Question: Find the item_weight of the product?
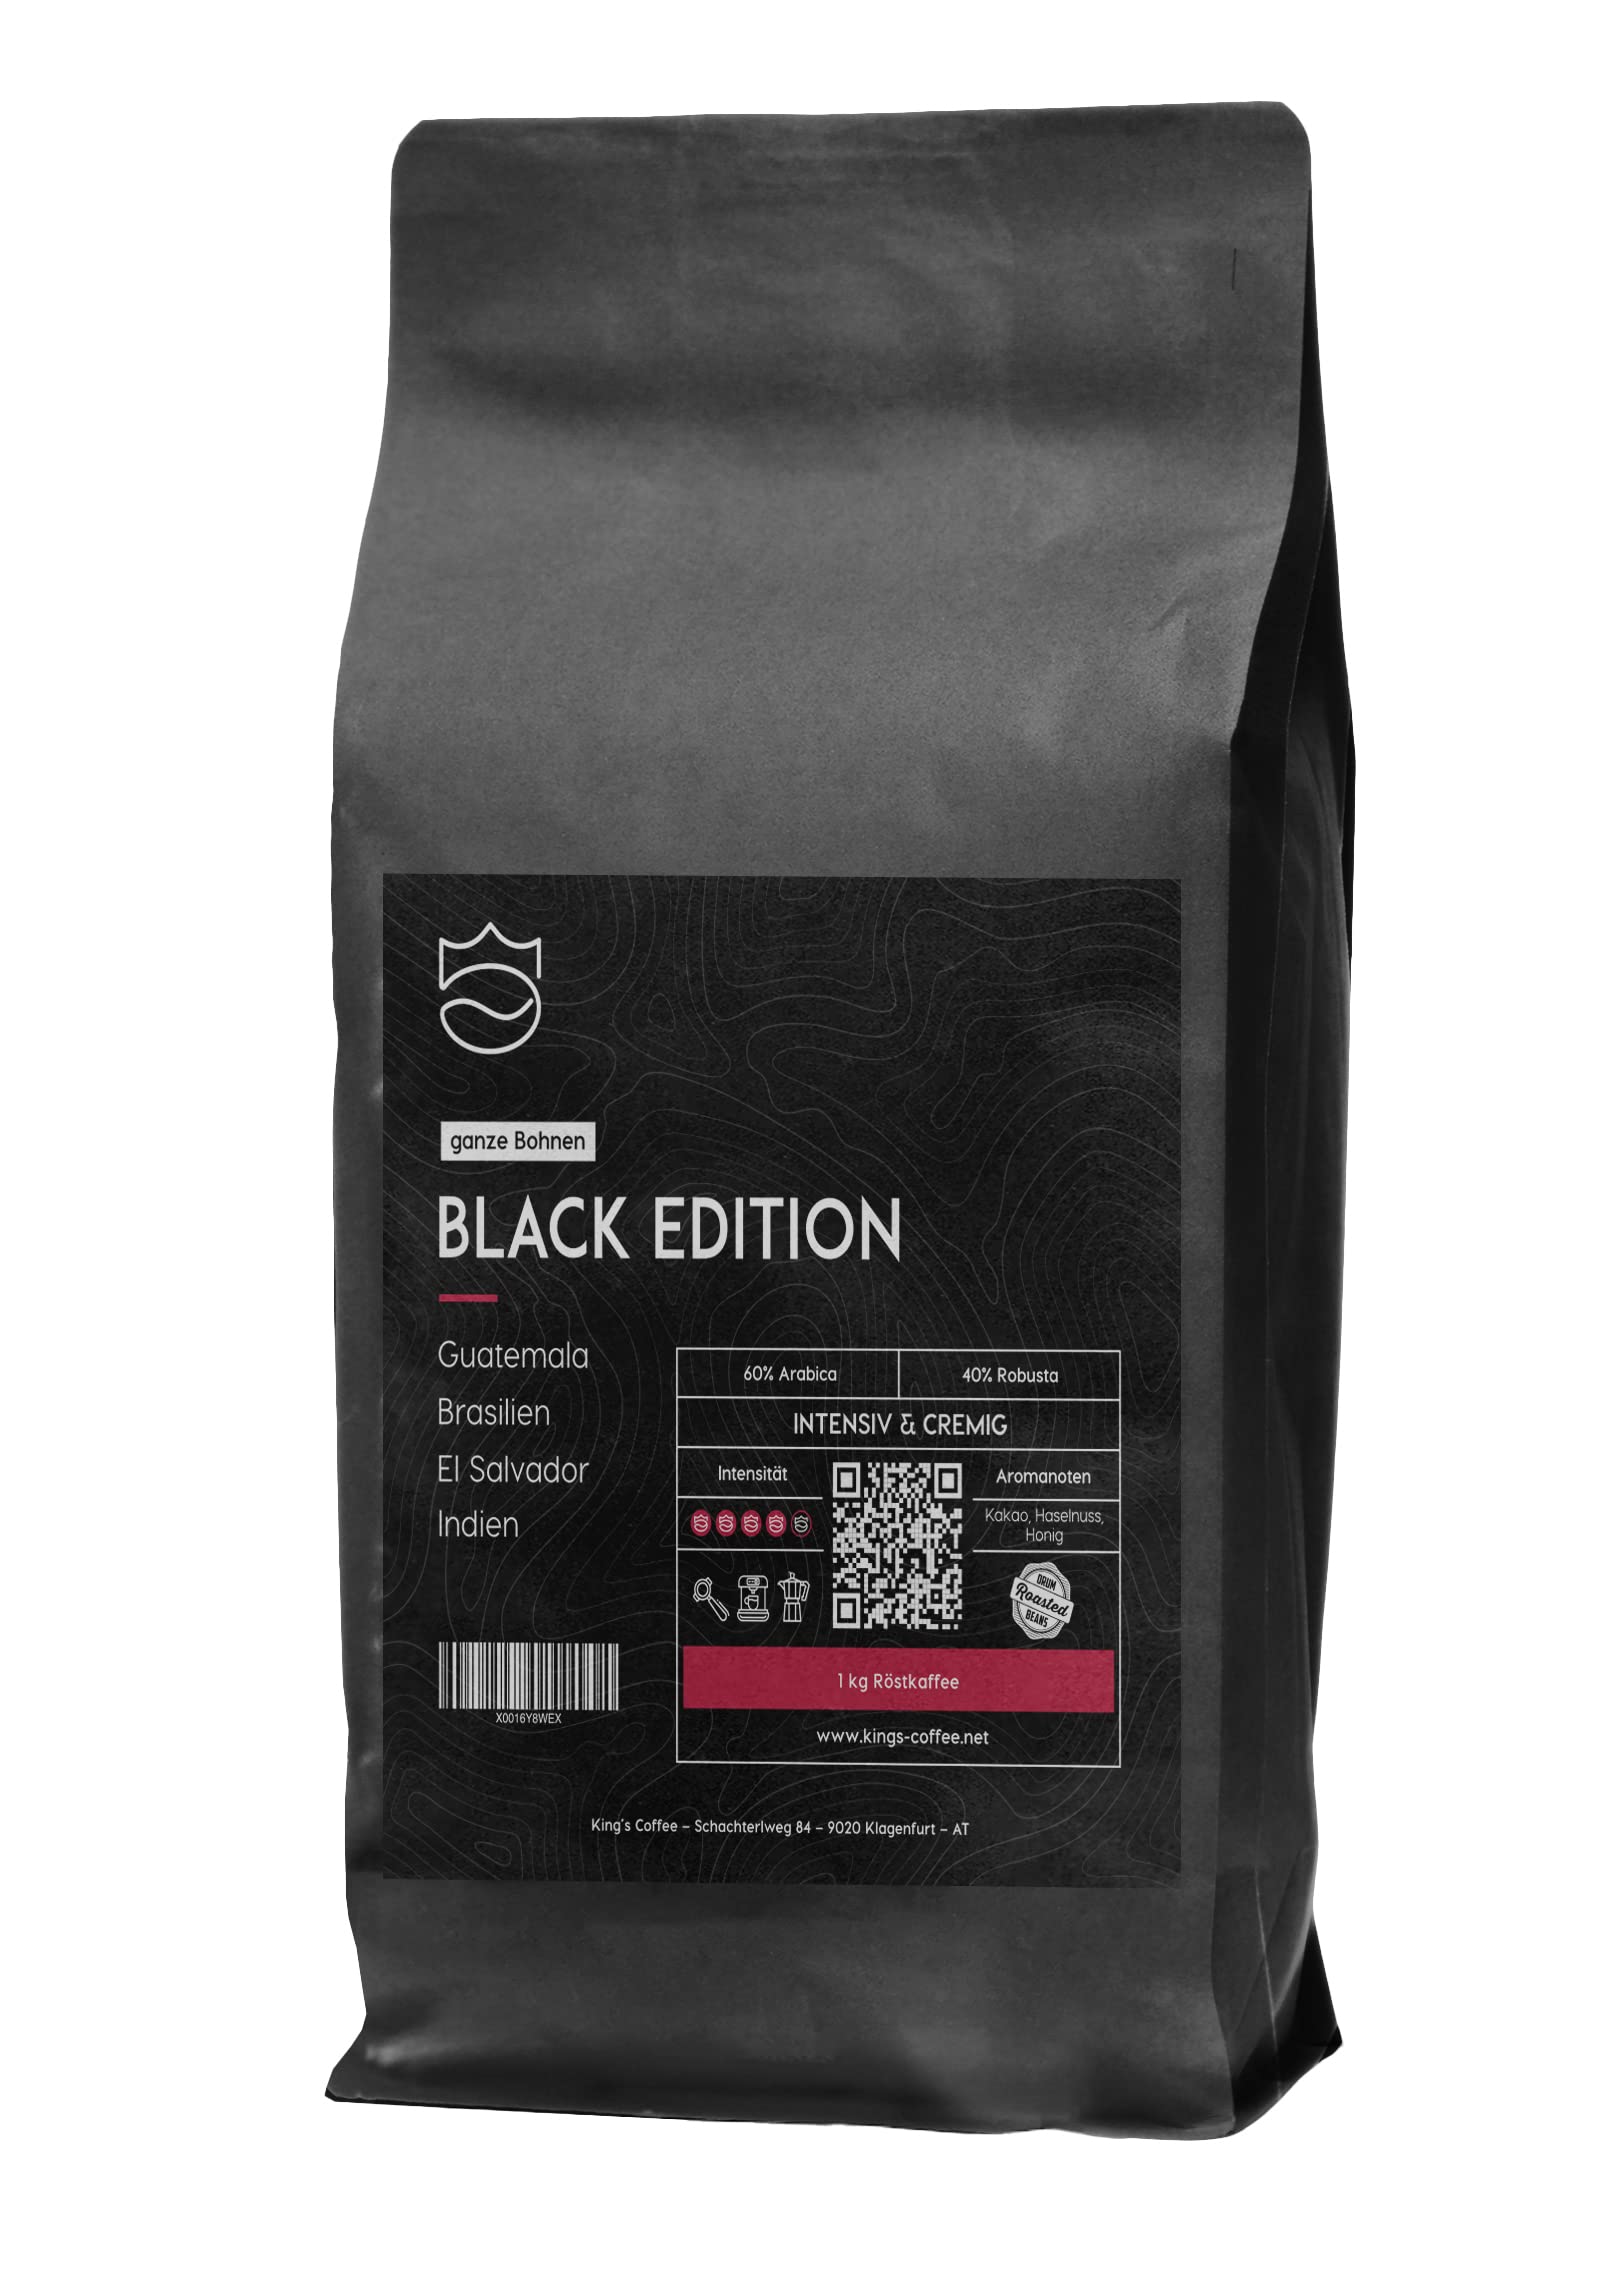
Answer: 1.0 kilogram